Oleksandr Ledyda

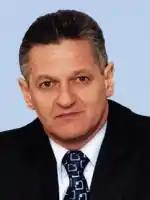

Oleksandr Oleksandrovych Ledyda (Ukrainian: Олександр Олександрович Ледида; born 28 September 1957) is a Ukrainian politician who served as the 10th Governor of Zakarpattia Oblast from 2010 to 2014.